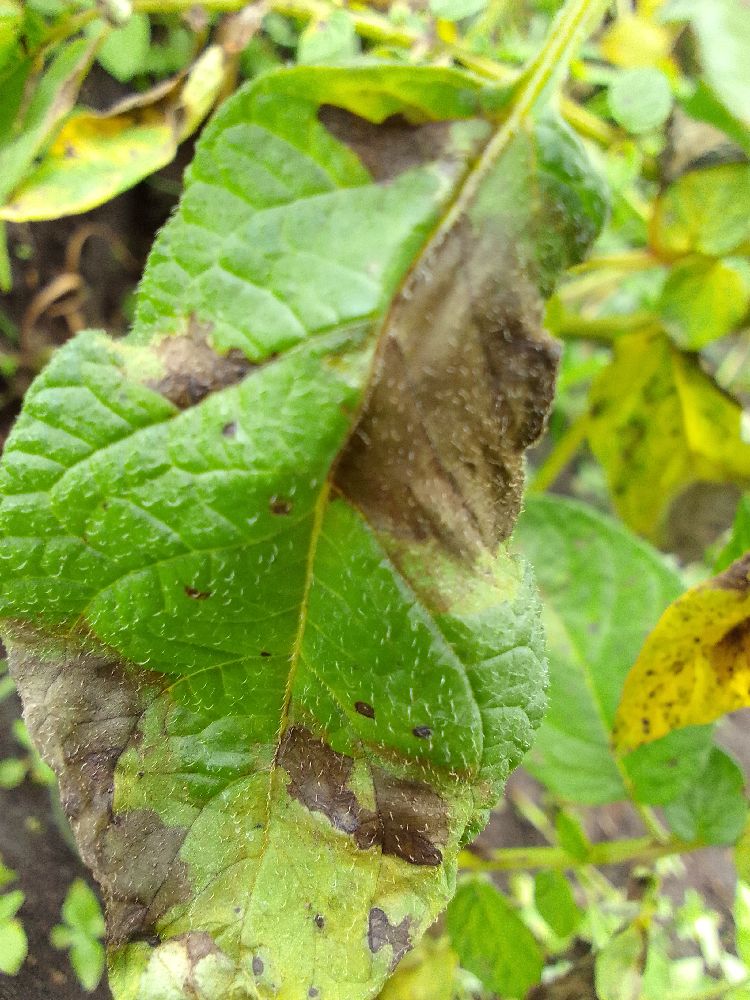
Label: Late blight